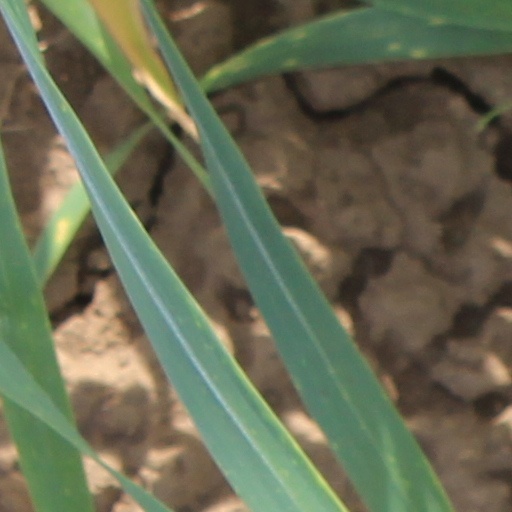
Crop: wheat